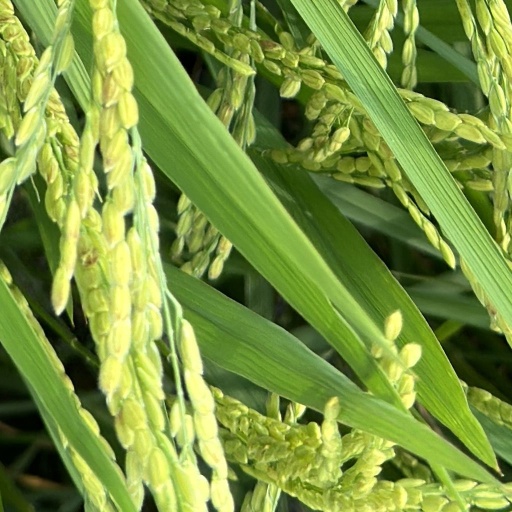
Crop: rice